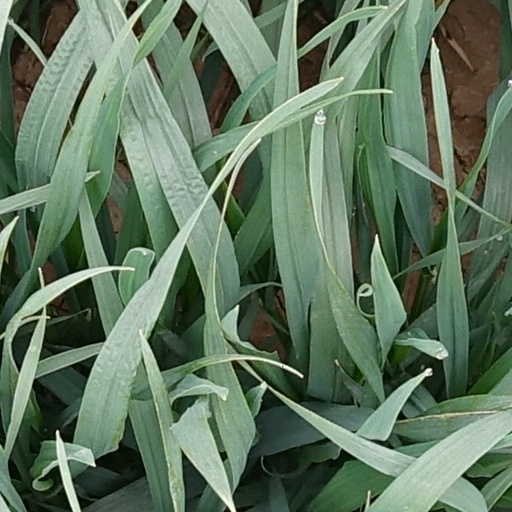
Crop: wheat